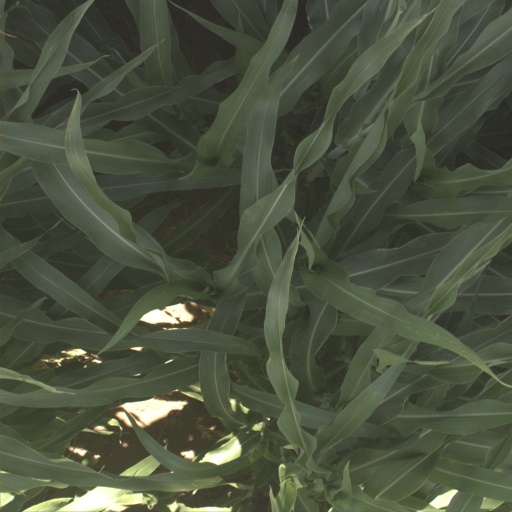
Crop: sorghum